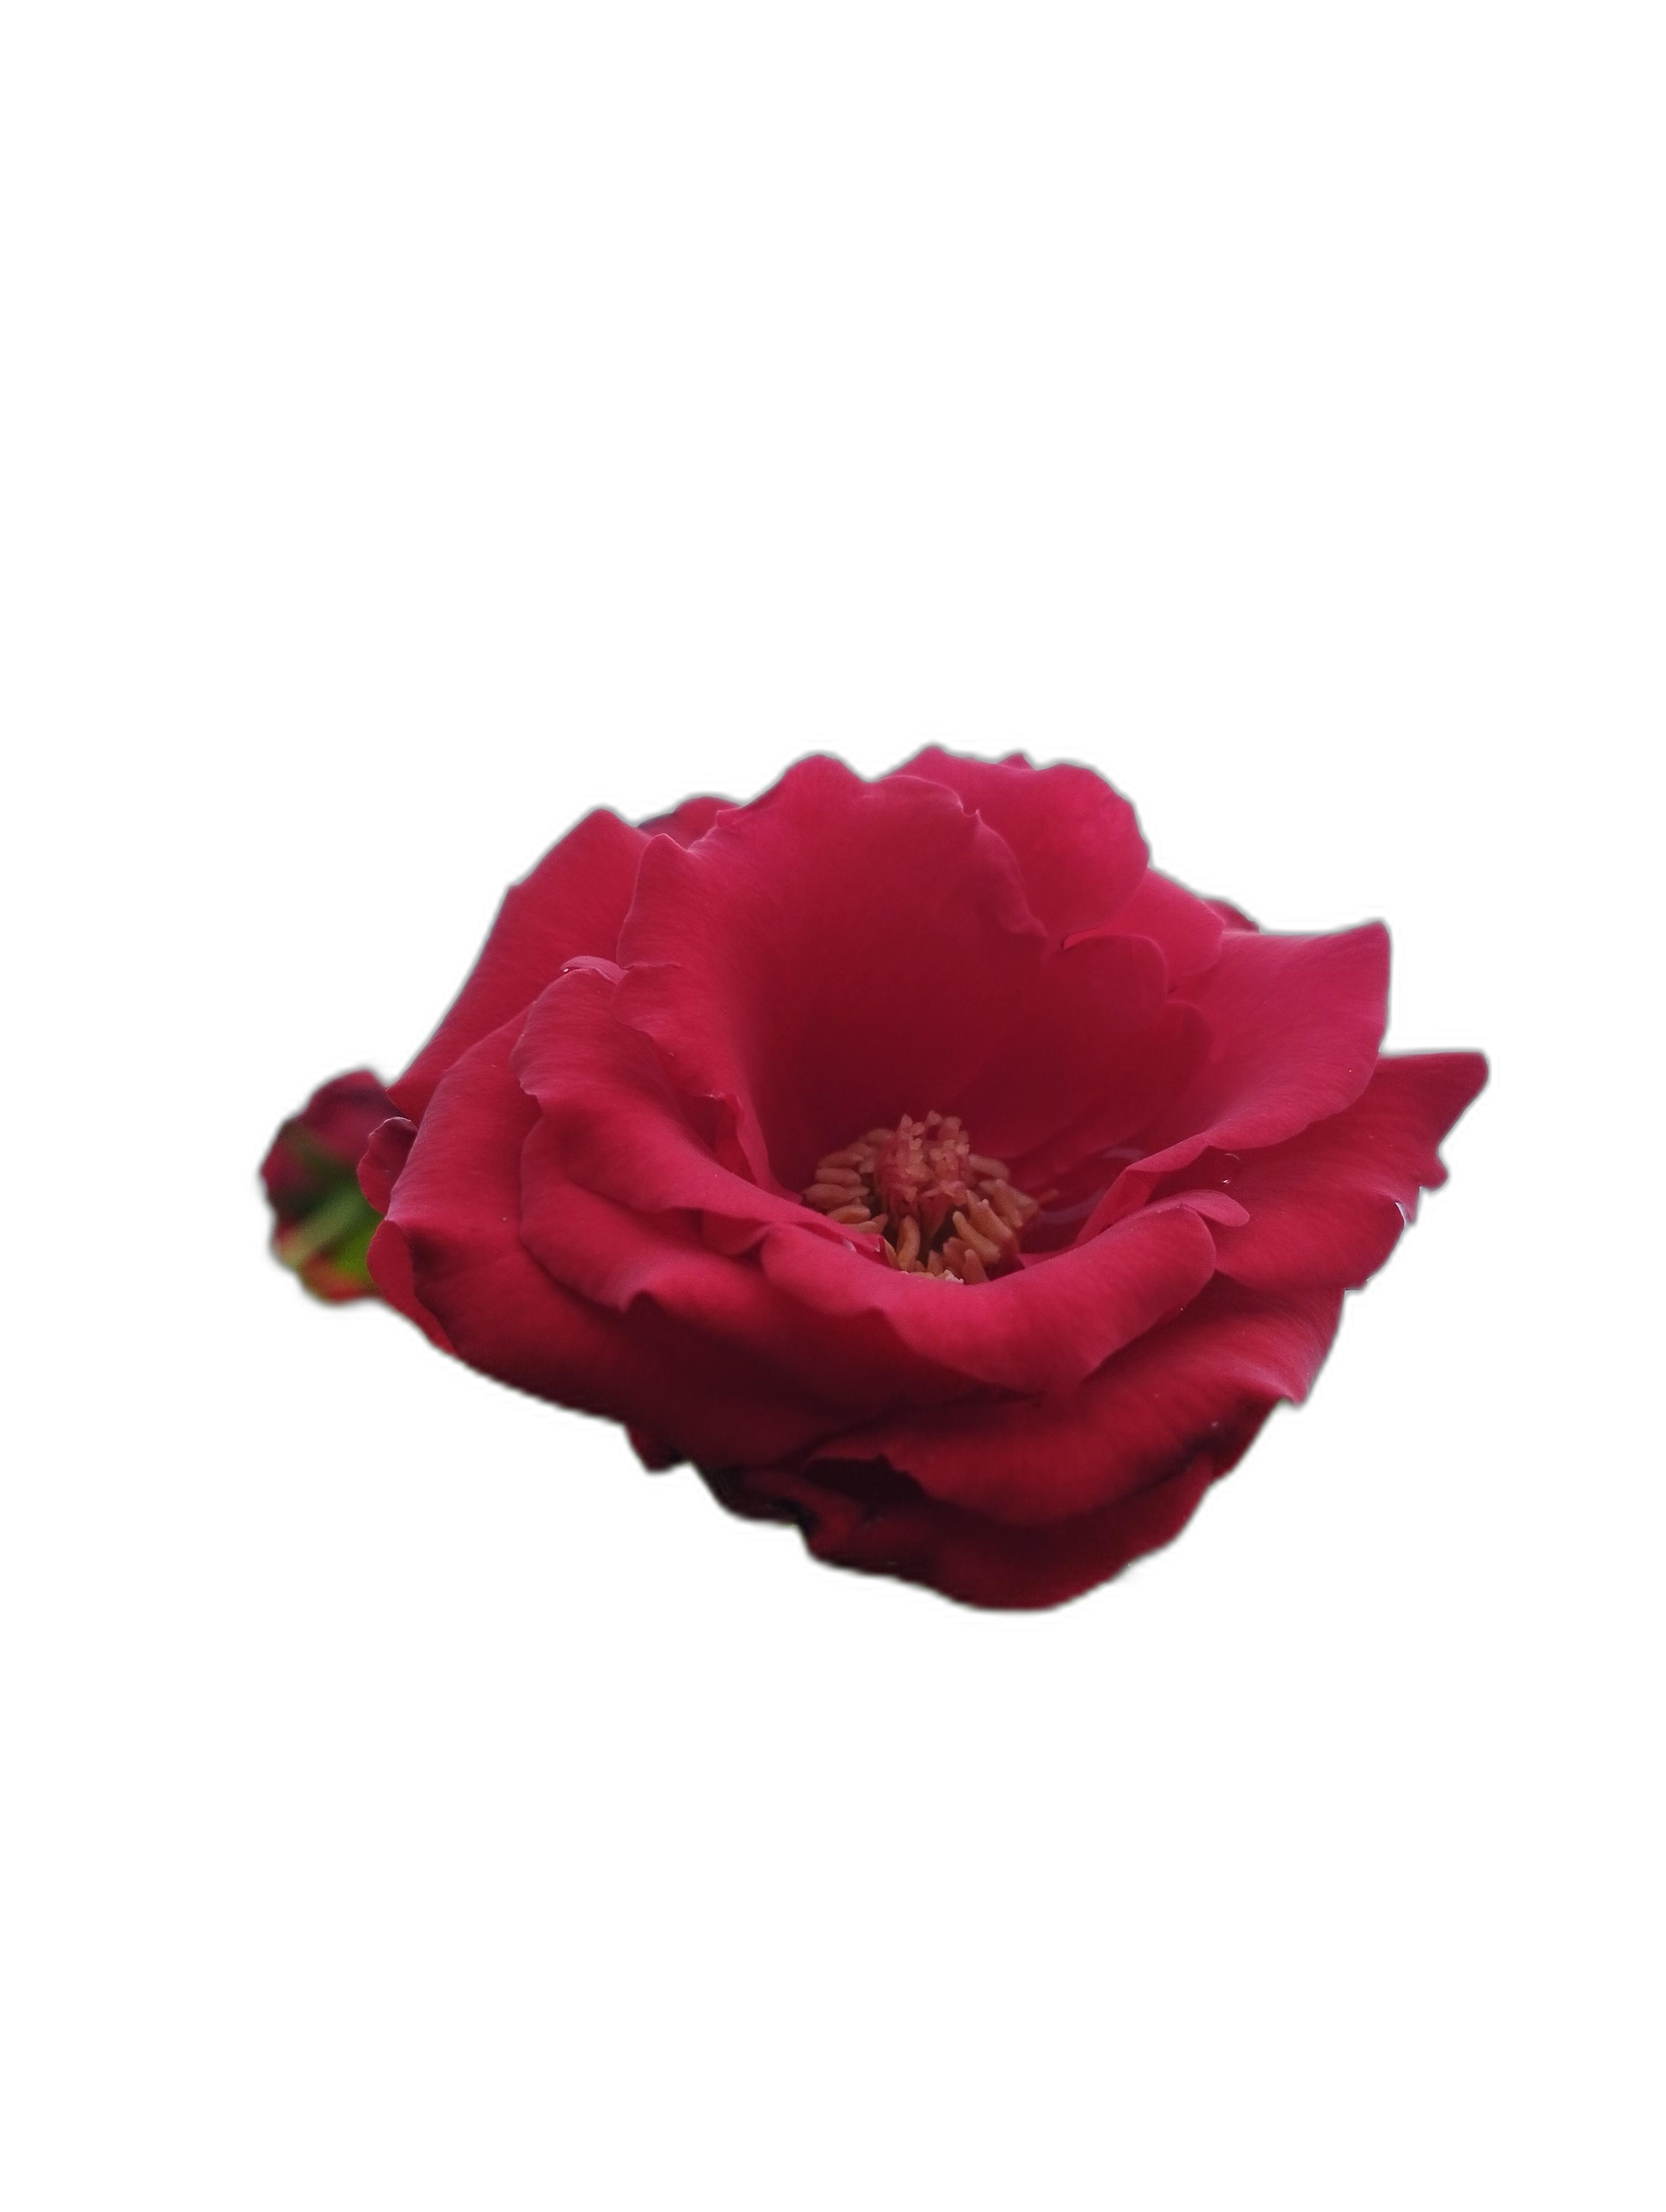
Label: Rose